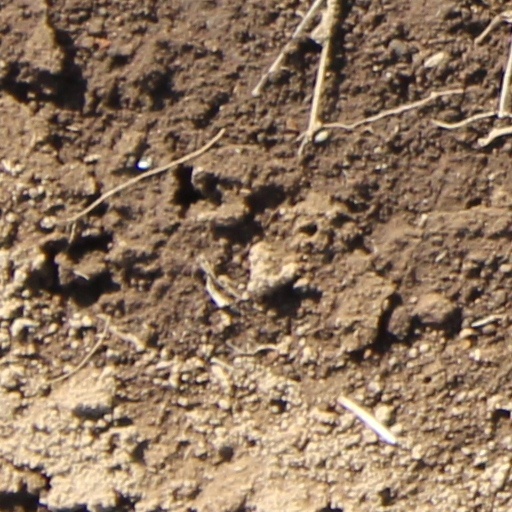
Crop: wheat